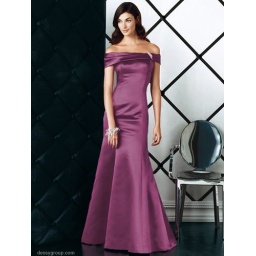
Bridesmaids dresses, but they will be in pale blue / silver colour